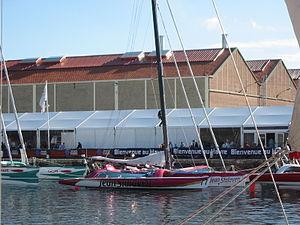
Le Jean Stalaven au Havre (Seine-Maritime) avant le départ de la transat Jacques Vabre en 2005
Jean Stalaven est une entreprise fondée par Jean Stalaven en 1945.
La Transat Jacques-Vabre 2005 est la septième édition de la Transat Jacques-Vabre, aussi appelée La Route du café. Le départ a été donné les 5 et 6 novembre du Havre à destination de Salvador de Bahia au Brésil. Le directeur de course au sein de la société Pen Duick qui à ce titre est responsable de la Transat Jacques-Vabre est Jean Maurel depuis cette édition.